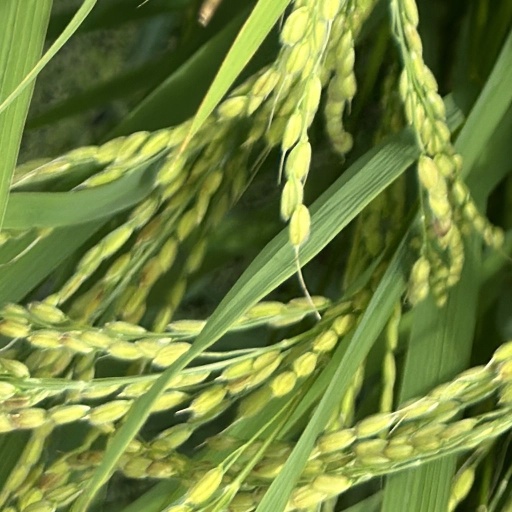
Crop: rice